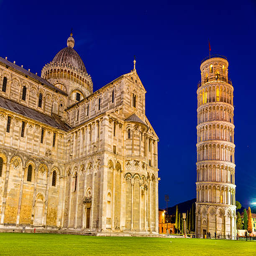
romanesque structure and the cathedral